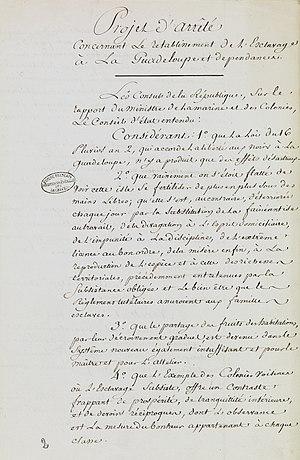
Arrêté consulaire de Bonaparte rétablissant l'esclavage à la Guadeloupe du 16 juillet 1802
La loi du 20 mai 1802 est un retour sur les principes du décret du 4 février 1794 qui avait aboli l'esclavage sur tous les territoires de la République française. Il faut constater que cette abolition n'a pas été effective dans plusieurs colonies françaises. La Réunion a entravé son application, la Martinique l'a refusée au terme d'une insurrection royaliste. En effet, soulevée depuis le 16 septembre 1793, la Martinique signe, représentée par le planteur Louis-François Dubuc, un accord de soumission à la royauté anglaise. Le 6 février 1794, les Anglais entament la conquête militaire de l'île qu’ils terminent le 21 mars 1794. Les planteurs martiniquais évitent donc ainsi l'abolition effective de l'esclavage sur leur territoire.